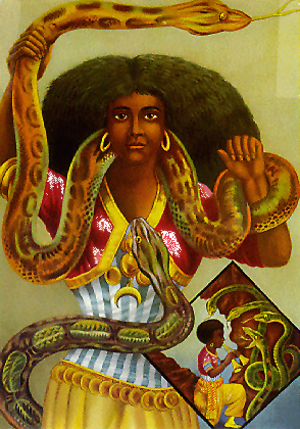
Mami Wata est une divinité aquatique du culte africain vodoun, dont la pratique est répandue en Afrique de l'Ouest, du centre et du Sud, dans la diaspora africaine, les Caraïbes, et dans certaines régions d'Amérique du Nord et du Sud.
Une sirène est une créature légendaire mi-femme mi-poisson, issue du folklore médiéval et scandinave.
Les orishas, ou orixás, sont des divinités afro-américaines originaires d'Afrique, et plus précisément des traditions religieuses yoruba. On les retrouve dans plusieurs pays africains ainsi que dans de nombreux pays américains, où ils ont été introduits par la traite des Noirs, qui a frappé les populations yoruba de façon particulièrement lourde. Ils sont vénérés en Afrique, en particulier au Nigéria et au Bénin. Dans les Amériques, on les rencontre surtout dans le candomblé brésilien, sous le nom d'orixás. Ils sont également les divinités de la santeria des Caraïbes. Les orishas sont proches des vodun du Dahomey, que l'on retrouve dans le vaudou.